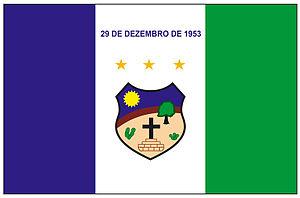
Santa Cruz do Capibaribe est une ville brésilienne de l'est de l'État du Pernambouc.